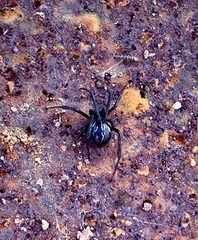
Species: Lactrodectus_hesperus